Quimbaya artifacts

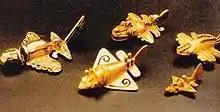
Quimbaya "Jets"

Of the Quimbaya artifacts, a handful of the stylised animal figures have been suggested by ancient astronaut theorists to be ancient portrayals of aircraft. This collection of artifacts are colloquially referred to under the broad term "Quimbaya Artifacts" or more misleadingly as the "Tolima fighter jets", the latter name stemming from the 2009 television program Ancient Aliens.